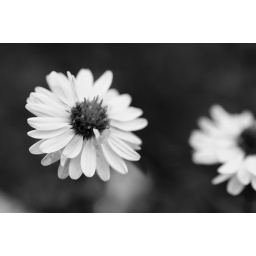
A pink flower made white in LR.Sunyudo, Seoul